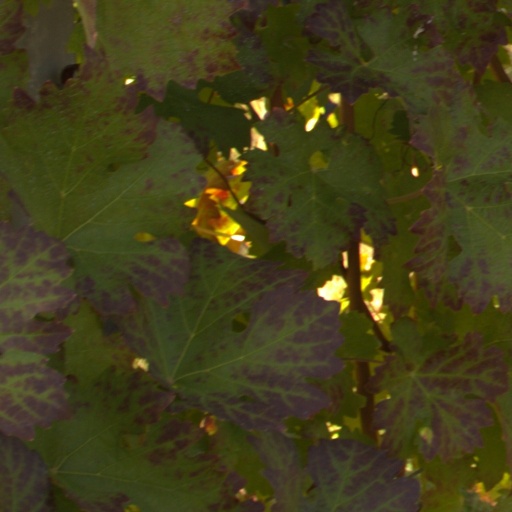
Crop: grape